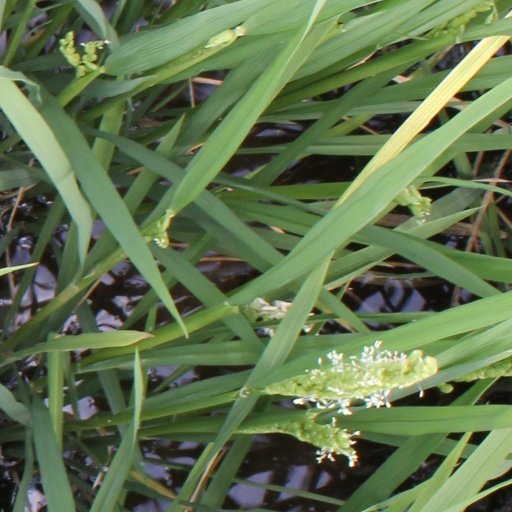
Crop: rice